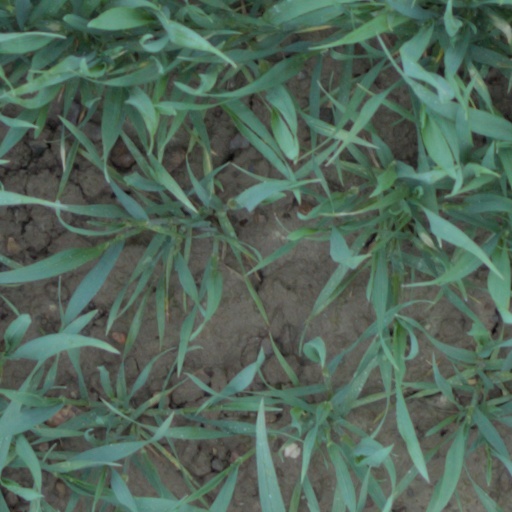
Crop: wheat